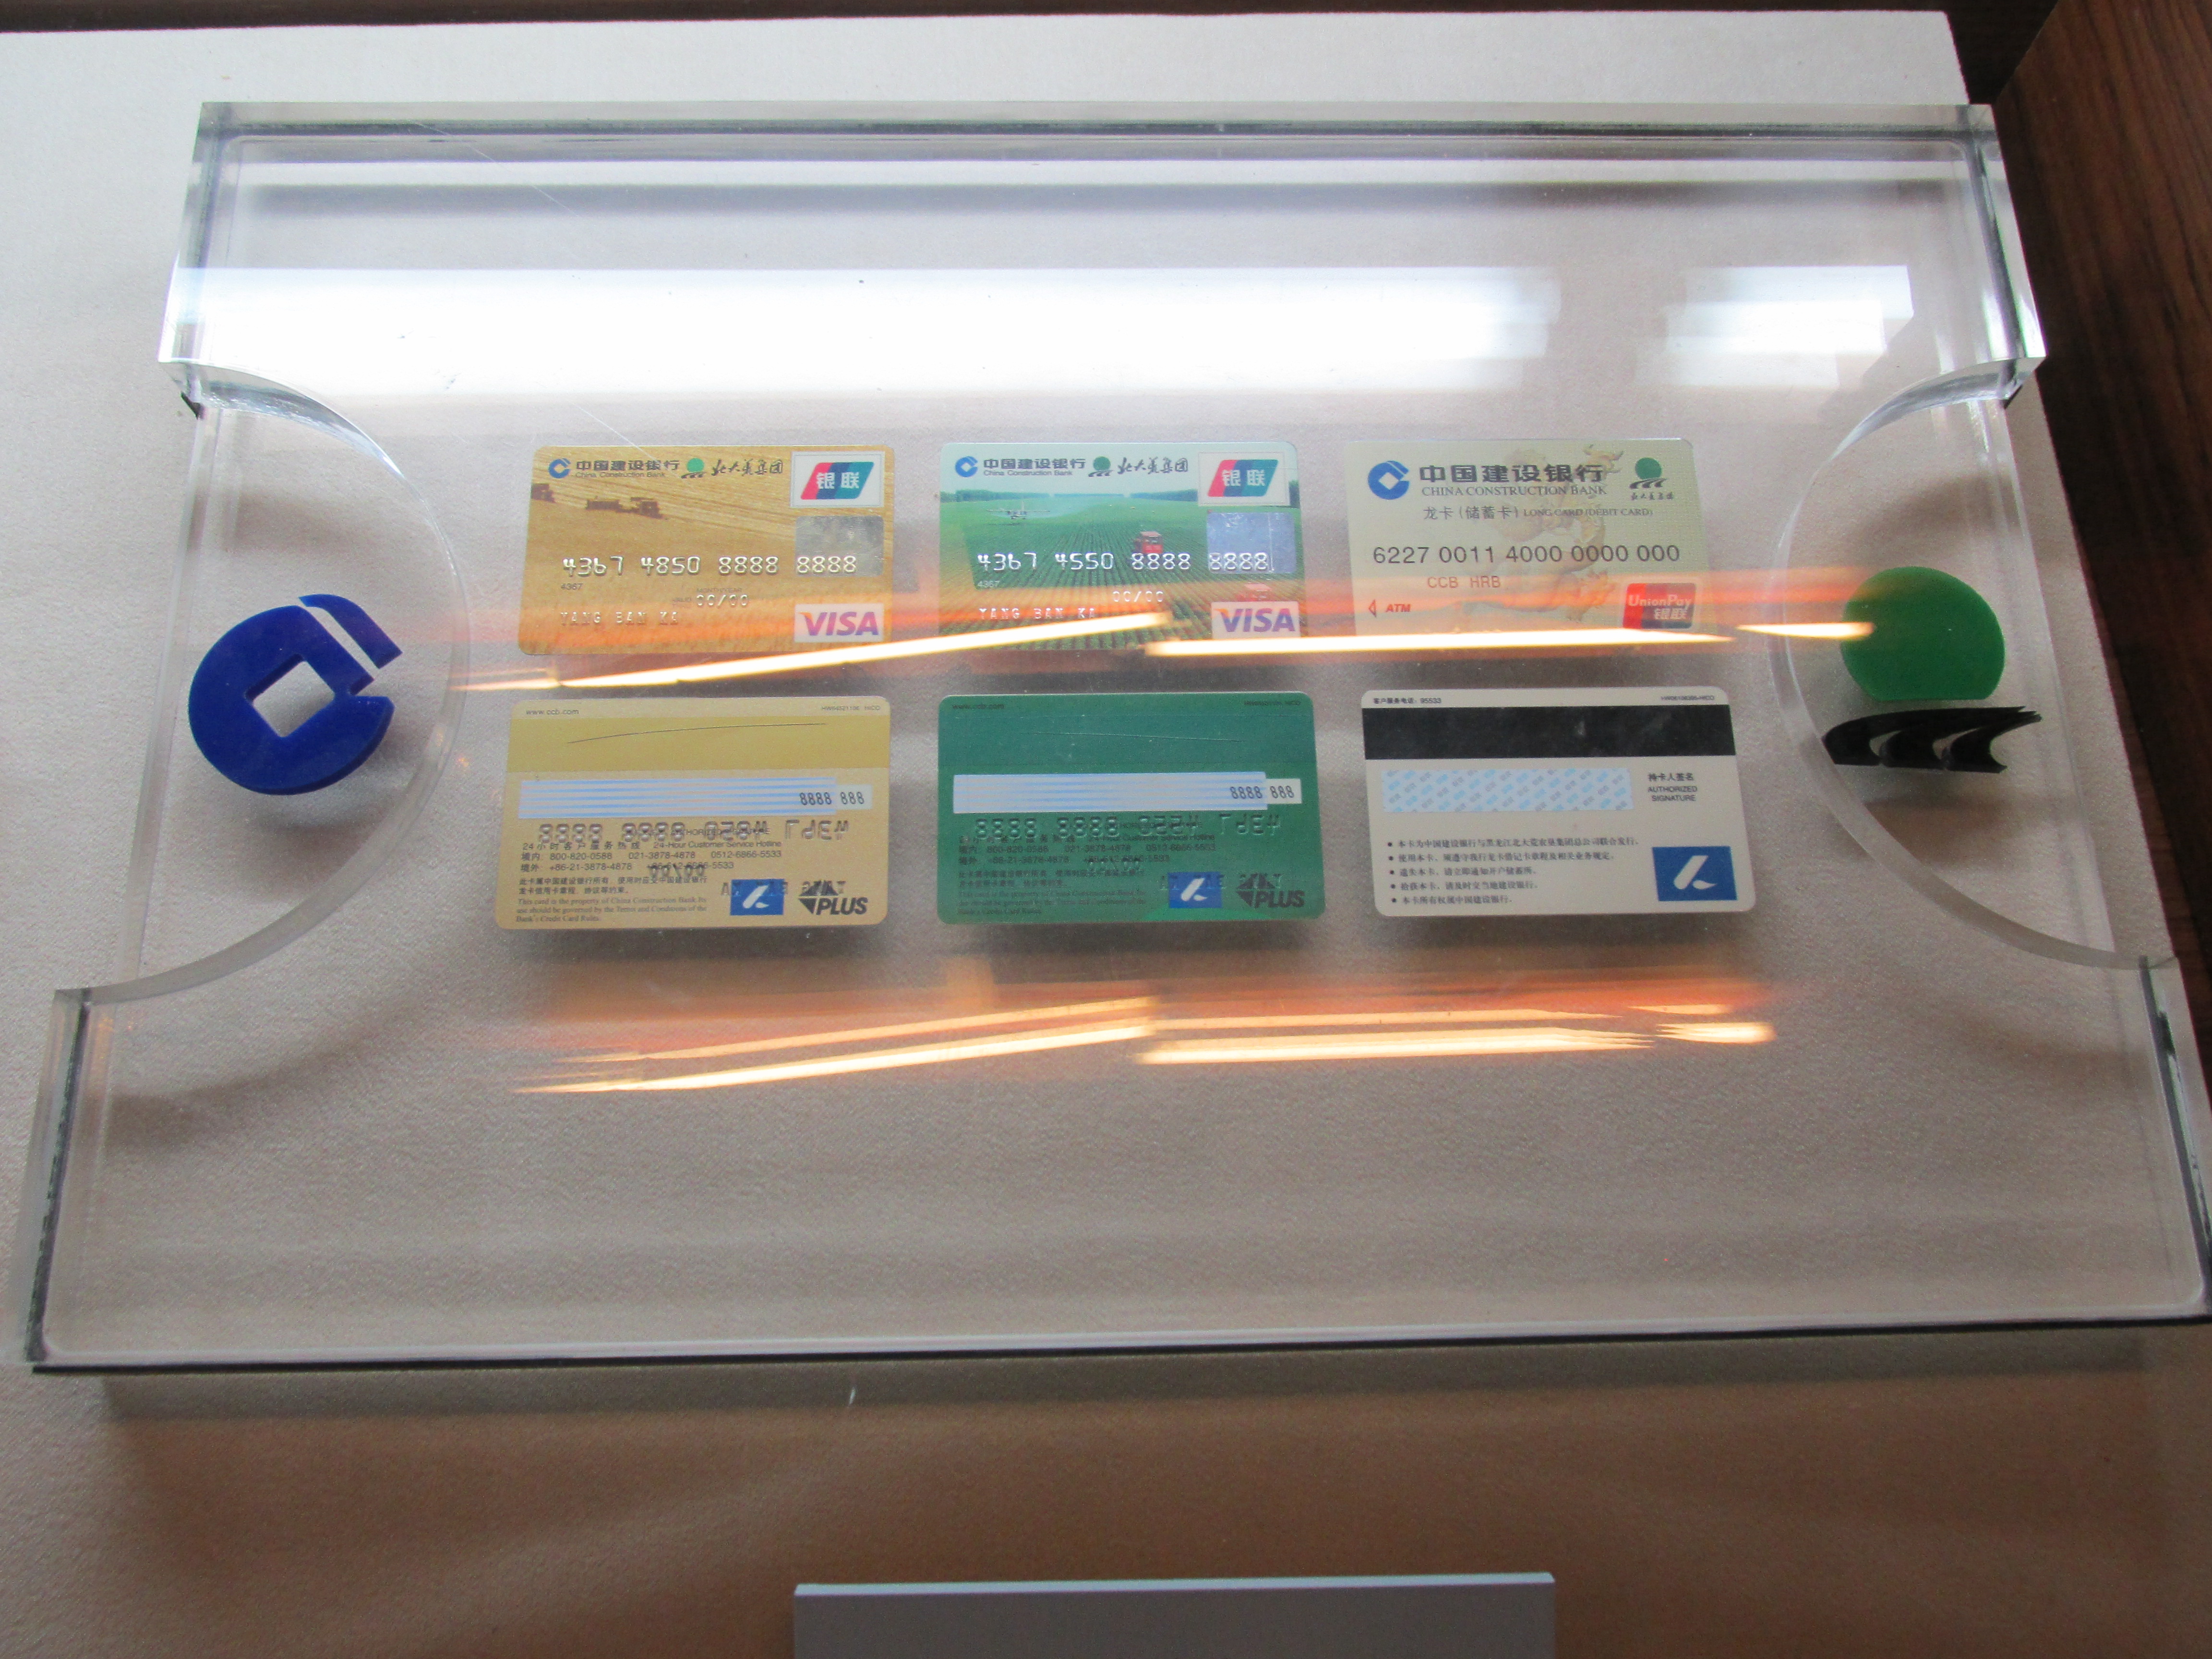
tourism, adventure, Beautiful Places, Pretty Places, environment, Interesting Places, harbin, museums, architecture, art, nature, museum, history, ancient history, china, asia, imperial palace, dynasty, beijing, planning, exhibition, sculpture, map, technology, electronic device, electronics, machine, plastic